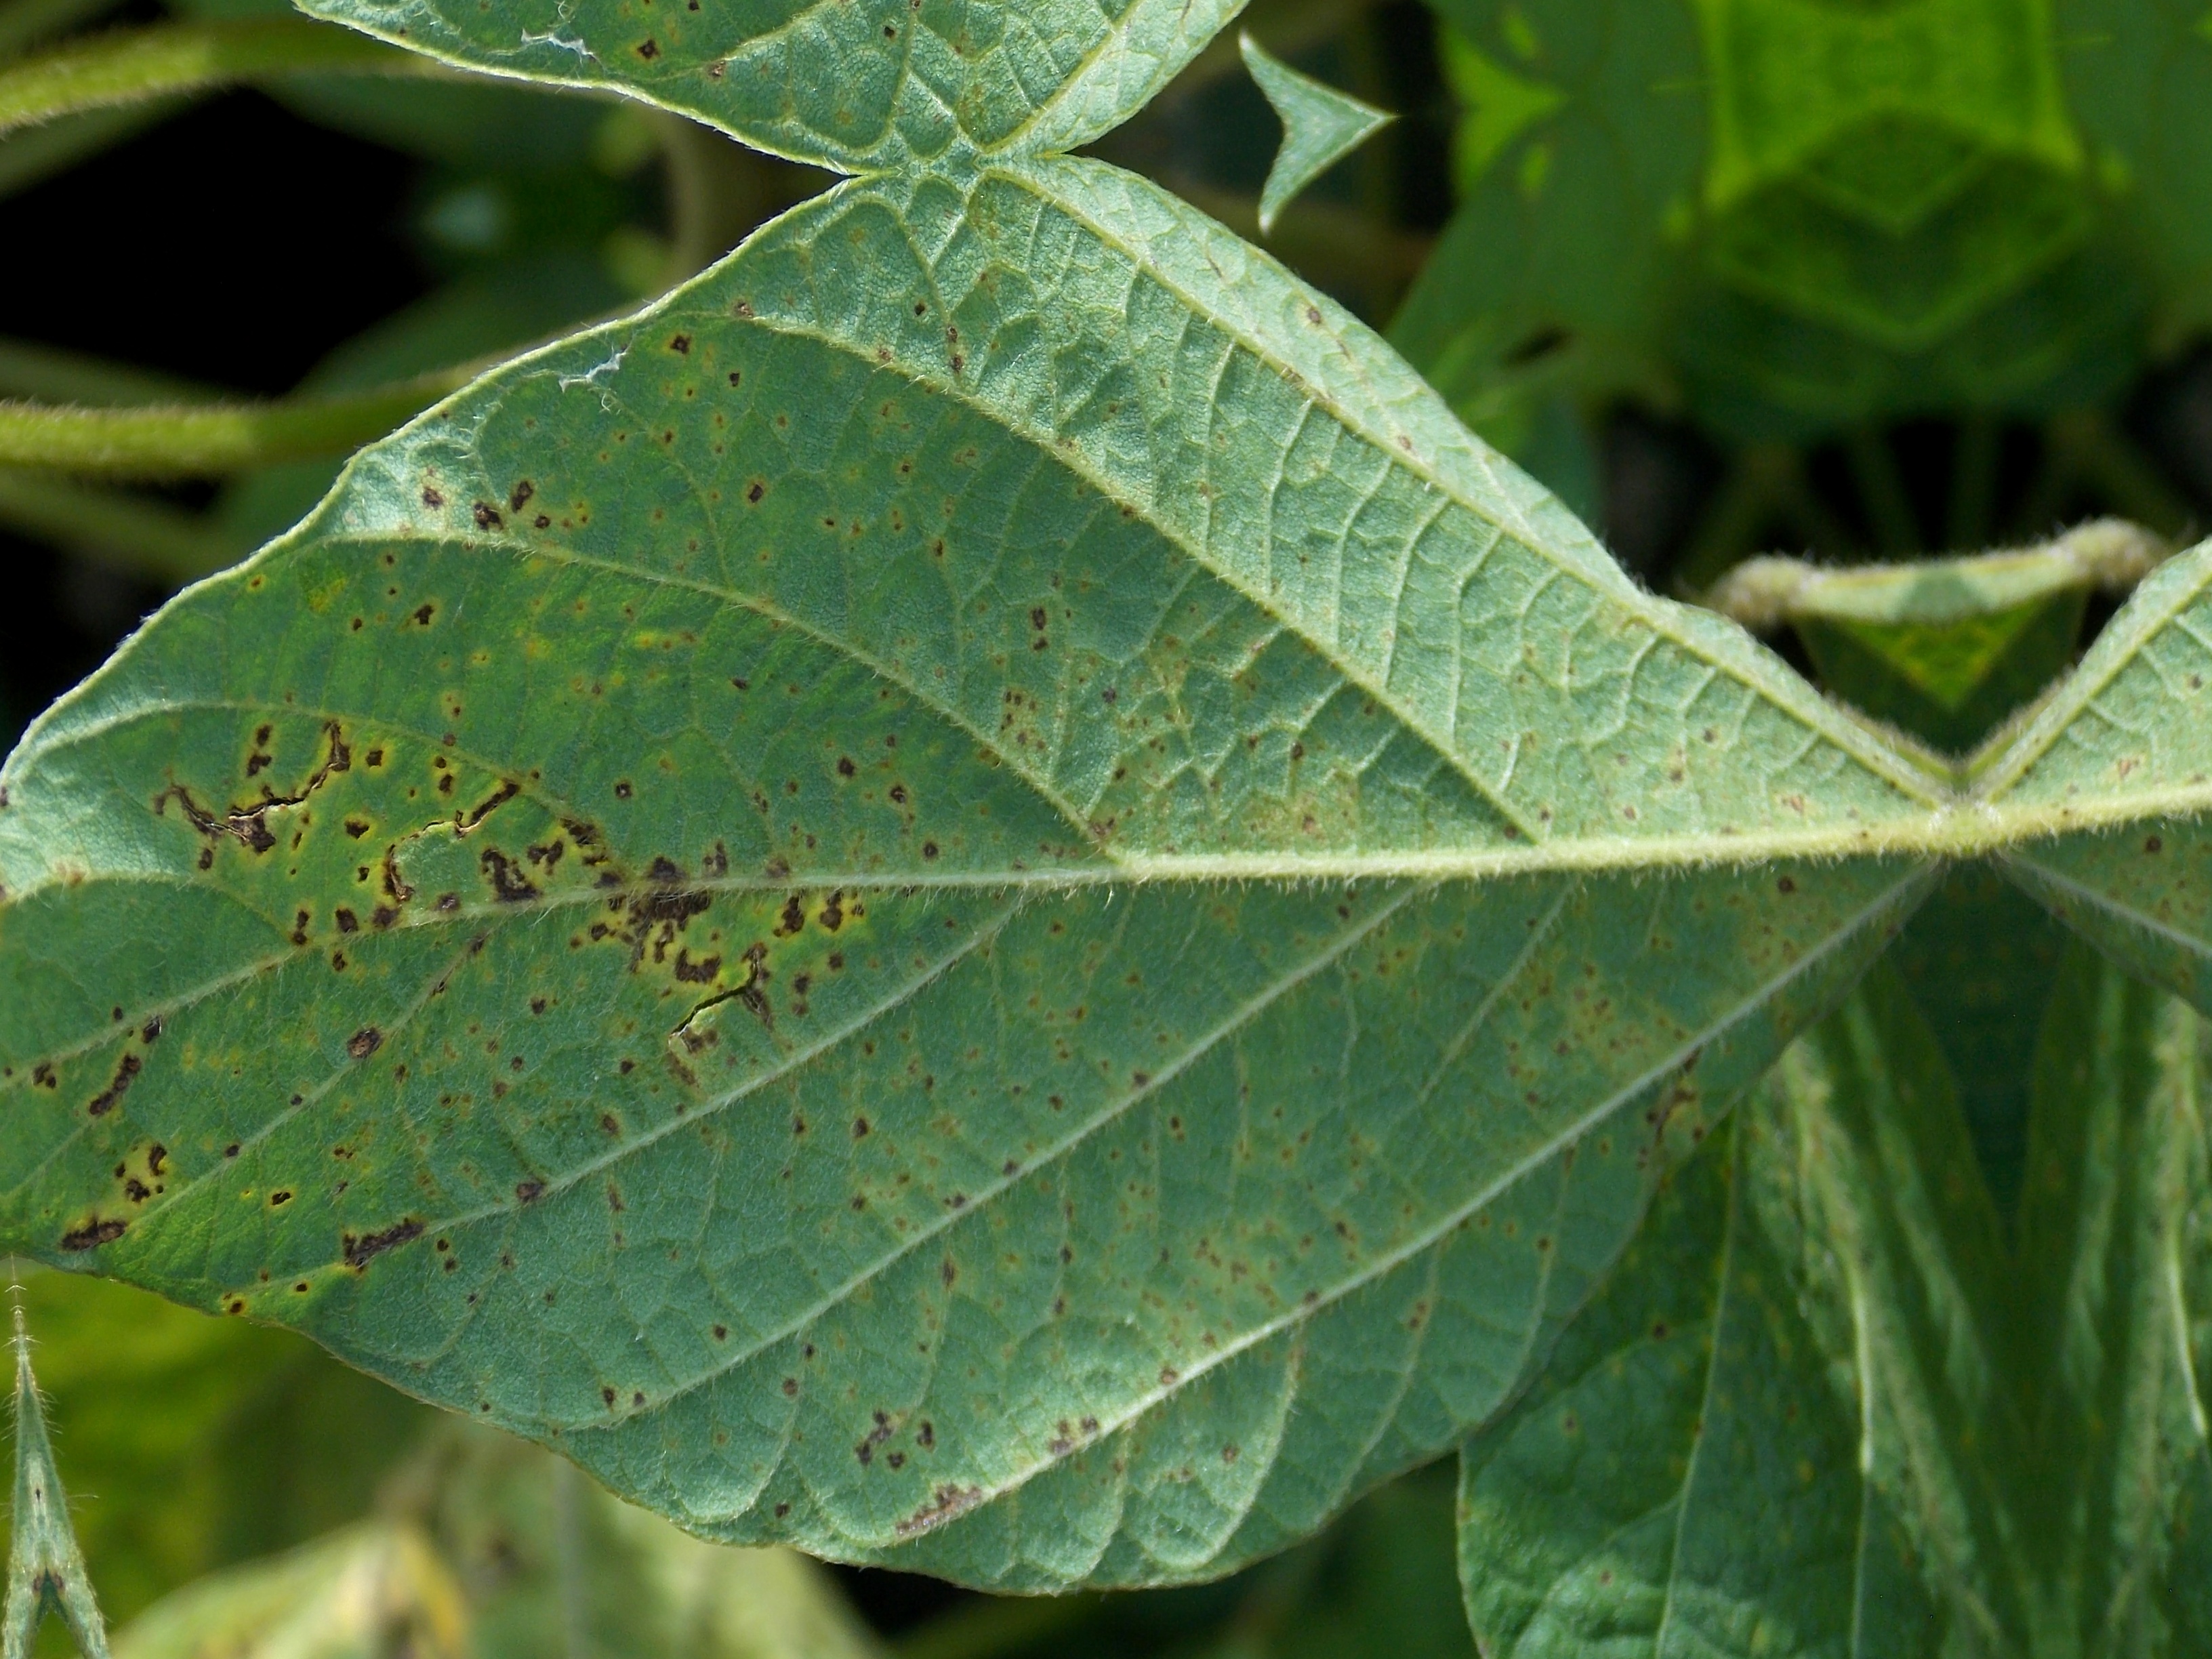
Label: Disease